Nissan Fuga

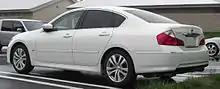
Nissan Fuga (Japan)

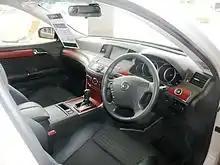
Interior

When the Prince (Nissan) Gloria was first introduced in 1959, it was based on a stretched version of the original Prince Skyline, which was first introduced in 1957. Nissan used this approach again for the Fuga, using the Skyline platform again. The Fuga was available at Japanese Nissan dealerships called "Nissan Red Stage" and "Nissan Blue Stage" until "Blue Stage" and "Red Stage" dealerships were combined into one Japanese Nissan dealership network utilized internationally in 2005.